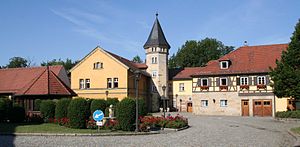
Rödental / Inddeling
Oeslau
Rödental er en by i Landkreis Coburg i Regierungsbezirk Oberfranken i den tyske delstat Bayern. Den ligger cirka syv kilometer nordøst for Coburg.